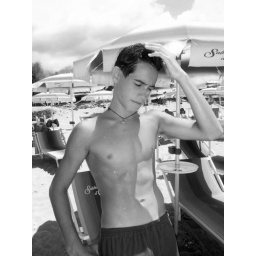
From Tonino's beach in black & white xD